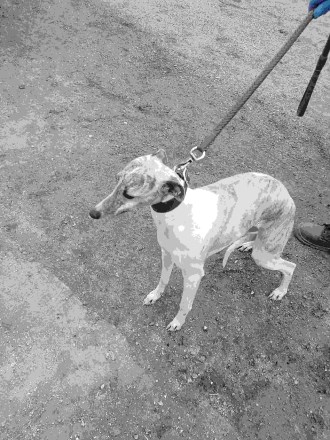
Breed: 234-n000065-whippet